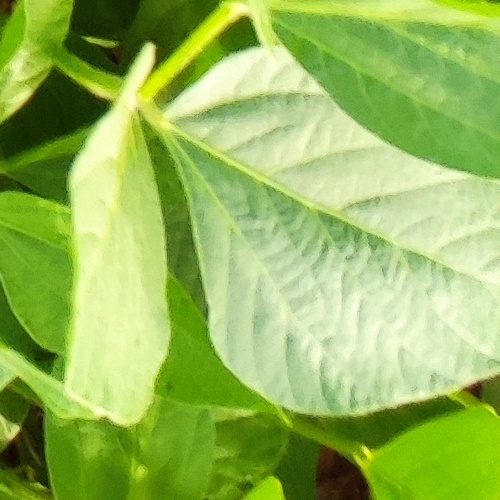
Label: Healthy